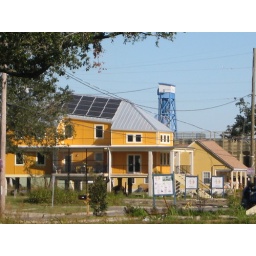
Day 4 - Brad Pitt's green house in NOLA